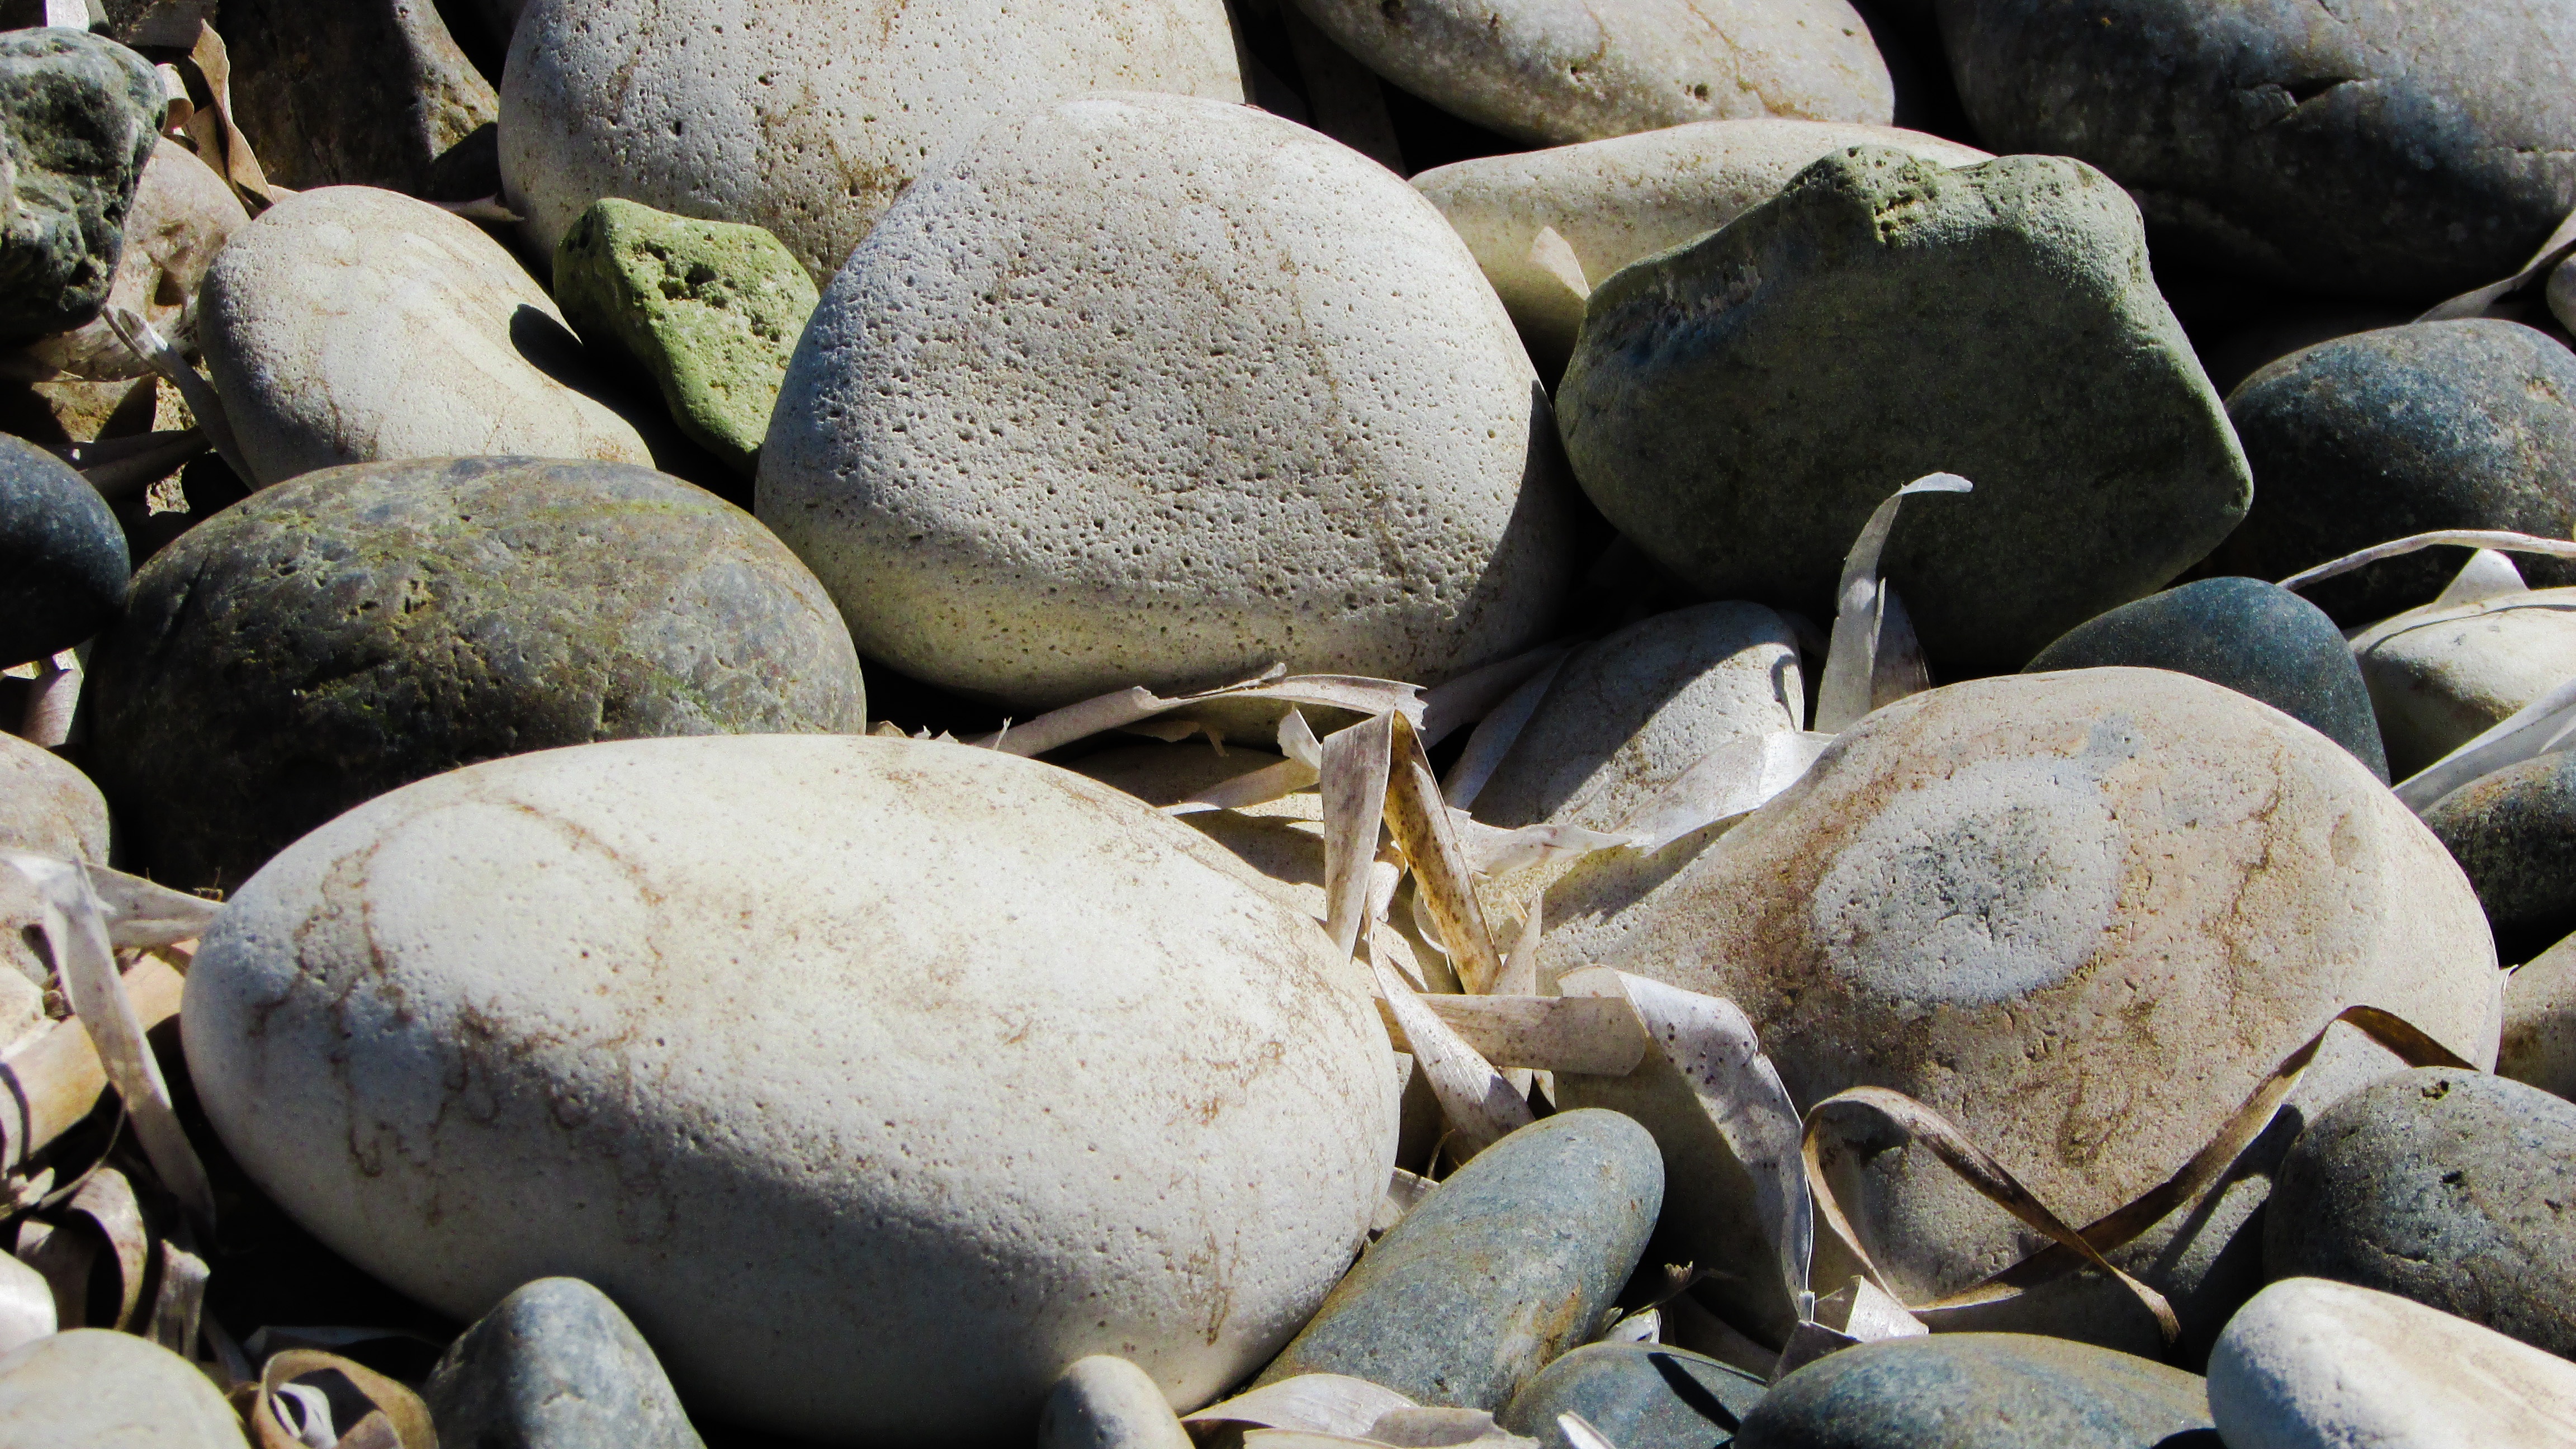
beach, nature, rock, food, produce, pebble, seaweed, material, coconut, stones, boulder, pebble beach